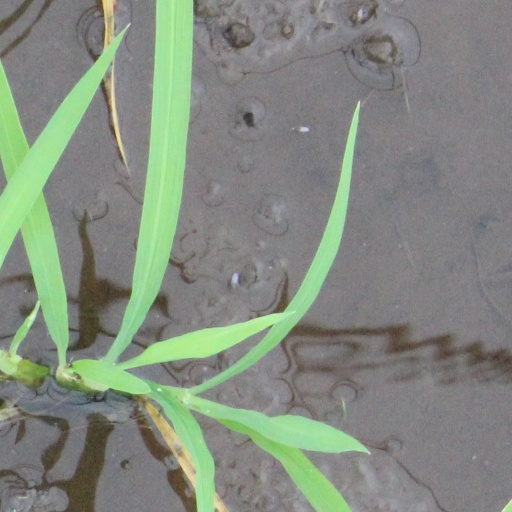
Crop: rice